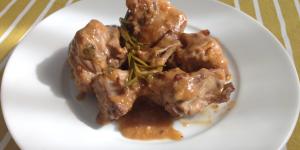
conejo en salsa espanola facil